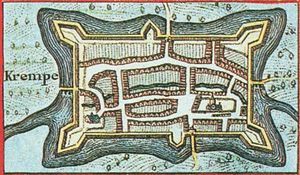
Krempe å
Krempe ås forløb gennem Krembe by i 1652 ifølge Caspar Danckwerth.
Krempe å er en å i det nordlige Tyskland, beliggende i Holsten. Den er biløb til floden Stör i Kreis Steinburg og i Krempermarsch.